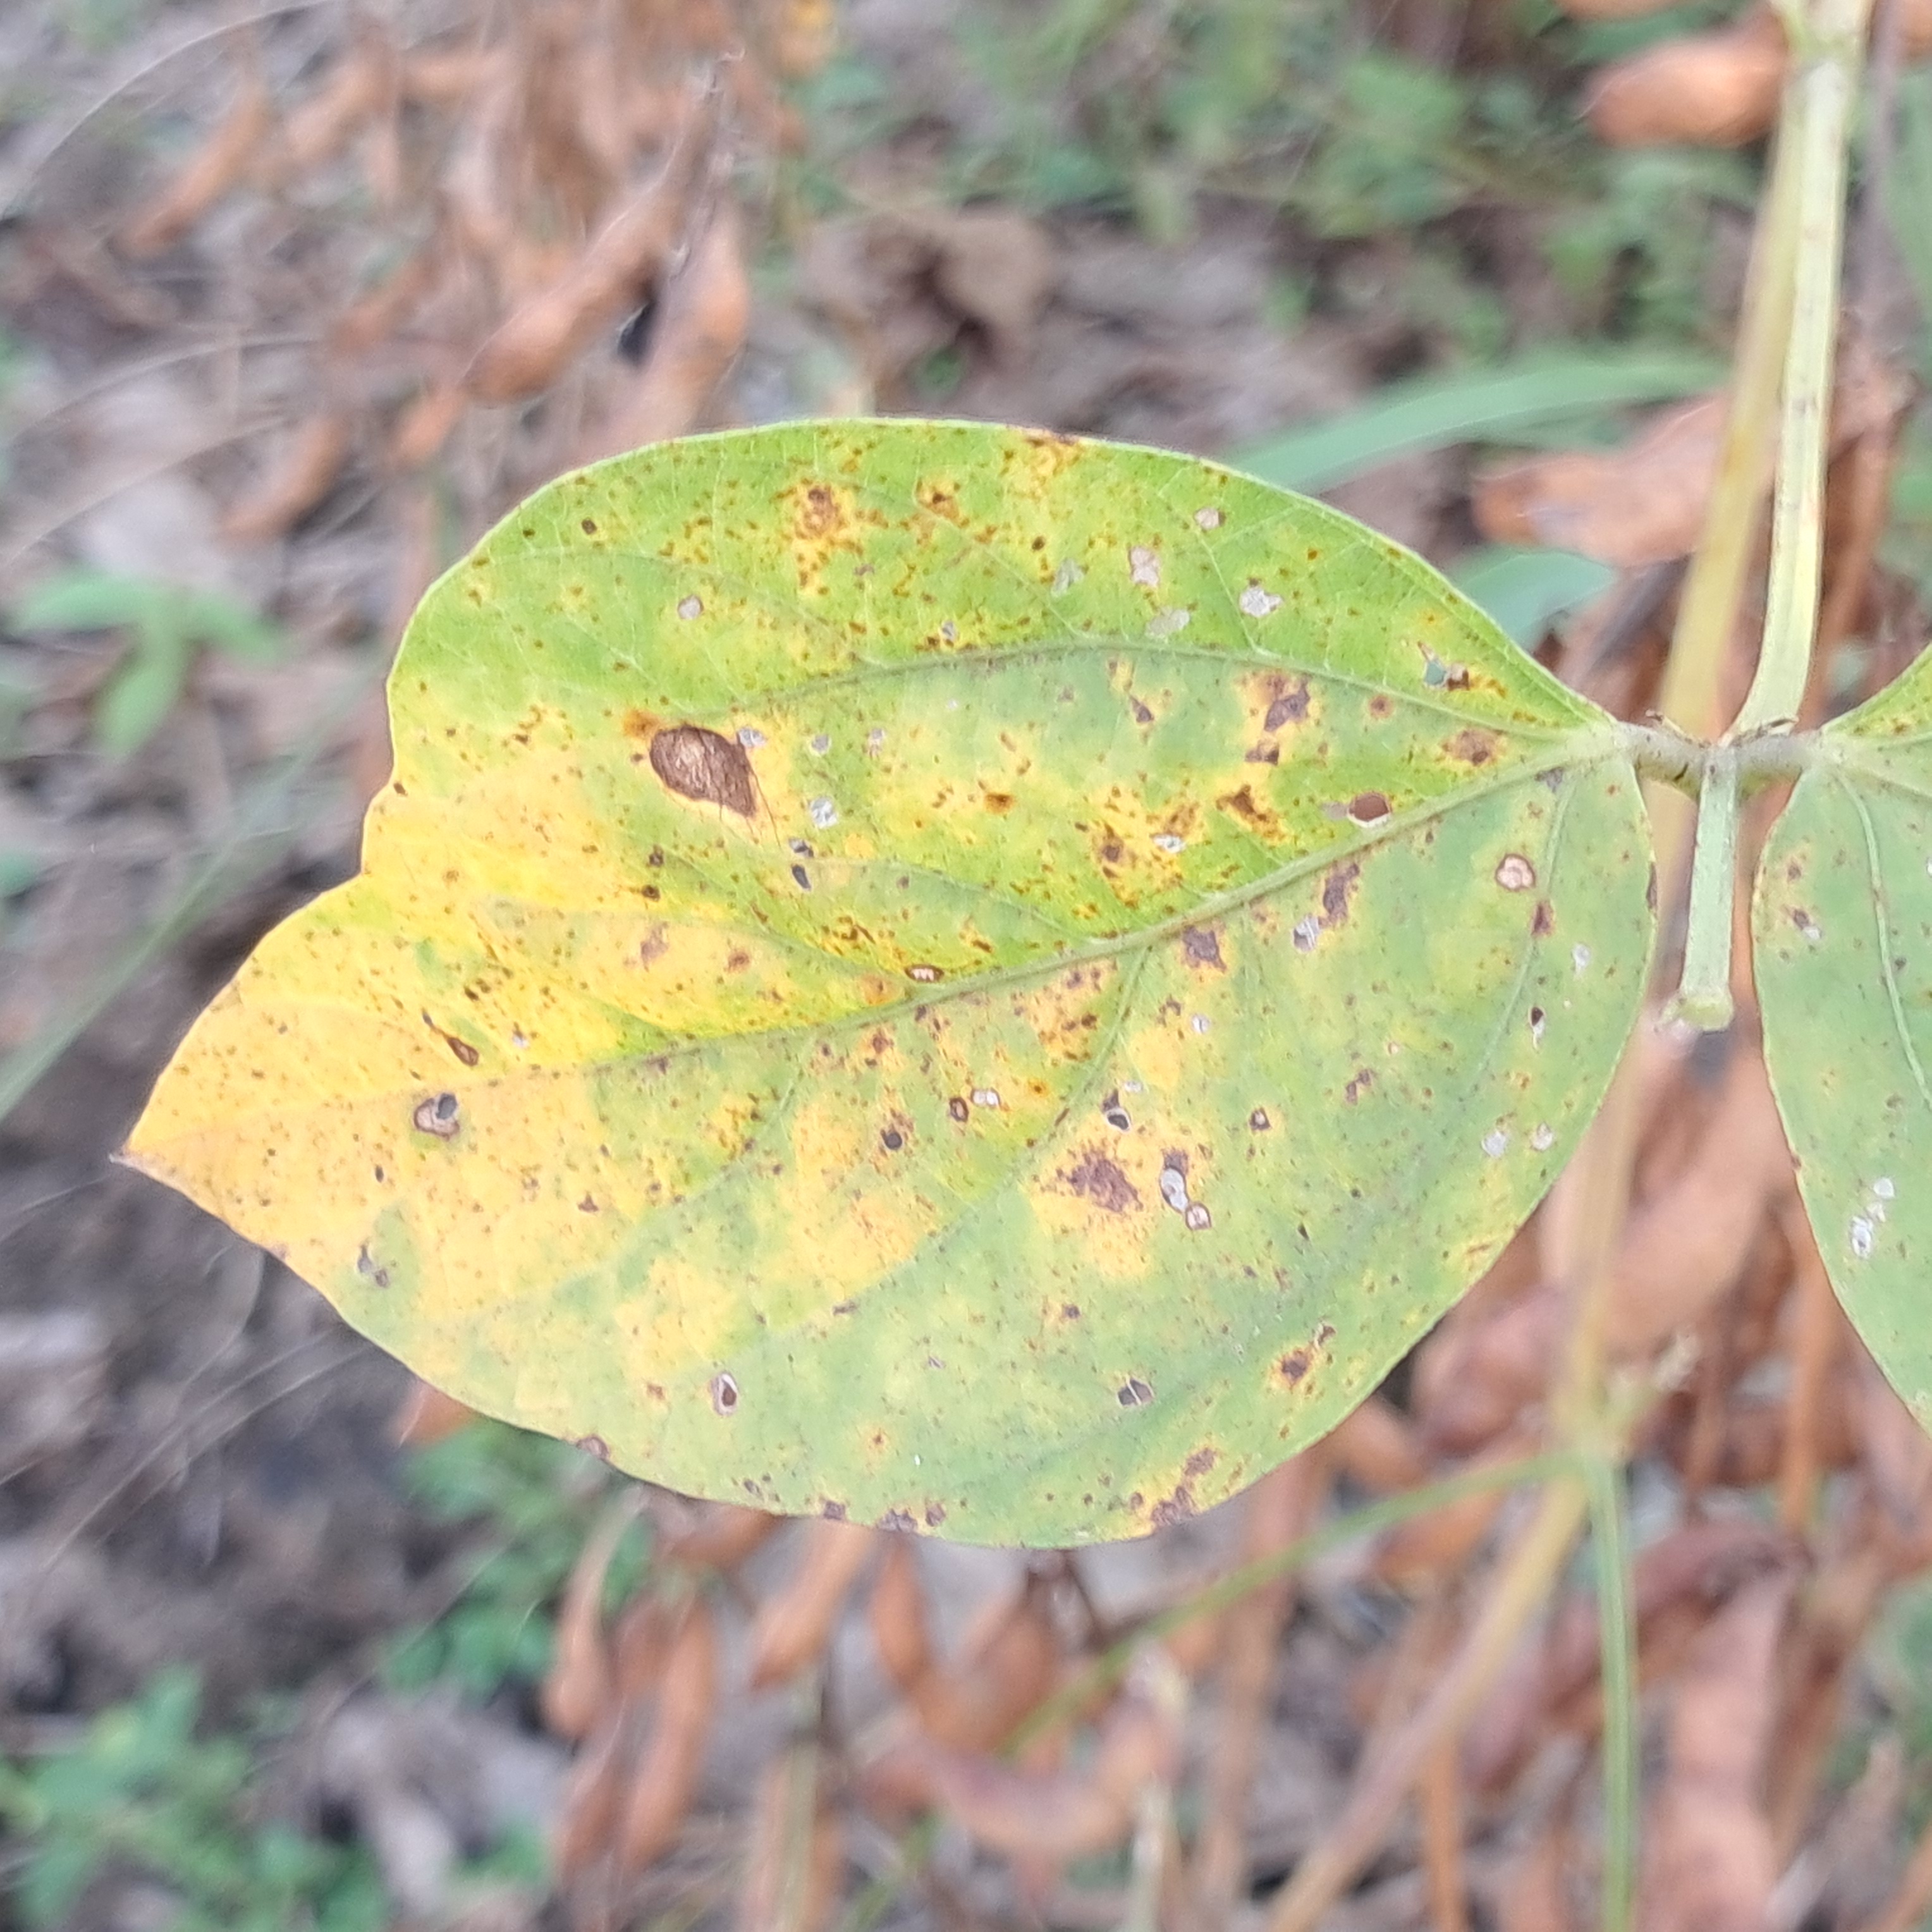
Label: Spectoria_Brown_Spot